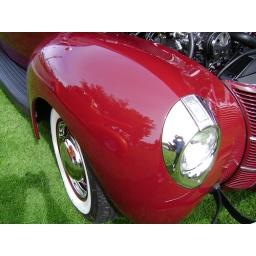
1940 Ford. Note the orange truck in the fender reflection.